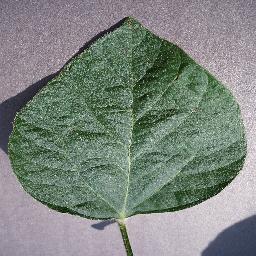
Label: Soybean___healthy